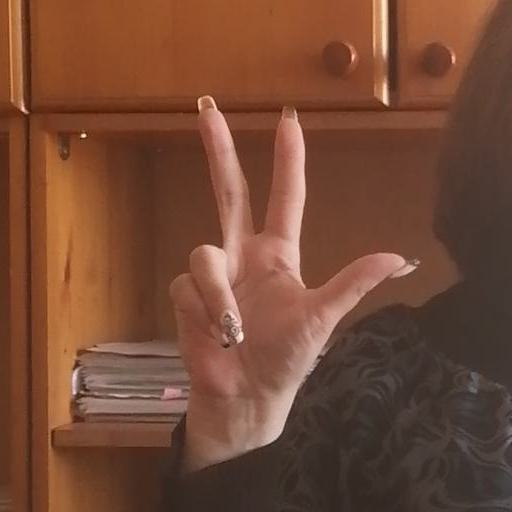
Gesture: three2